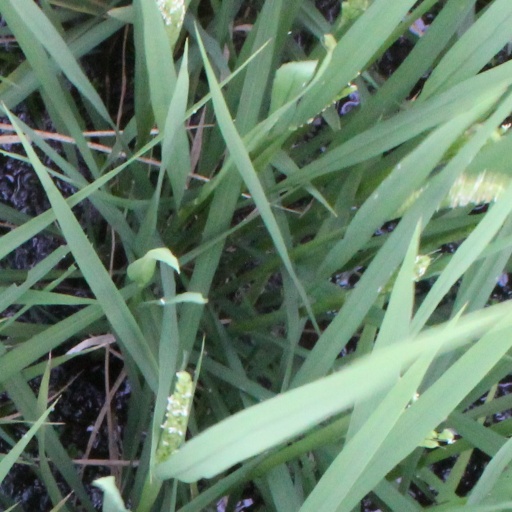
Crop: rice